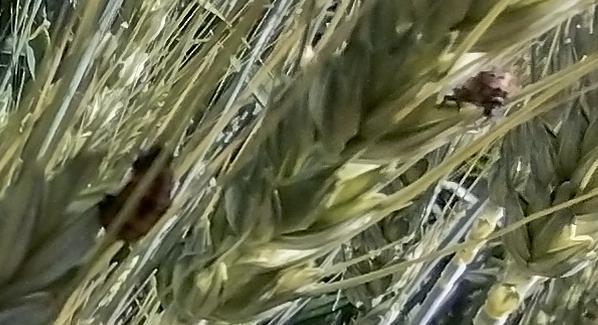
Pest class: predators